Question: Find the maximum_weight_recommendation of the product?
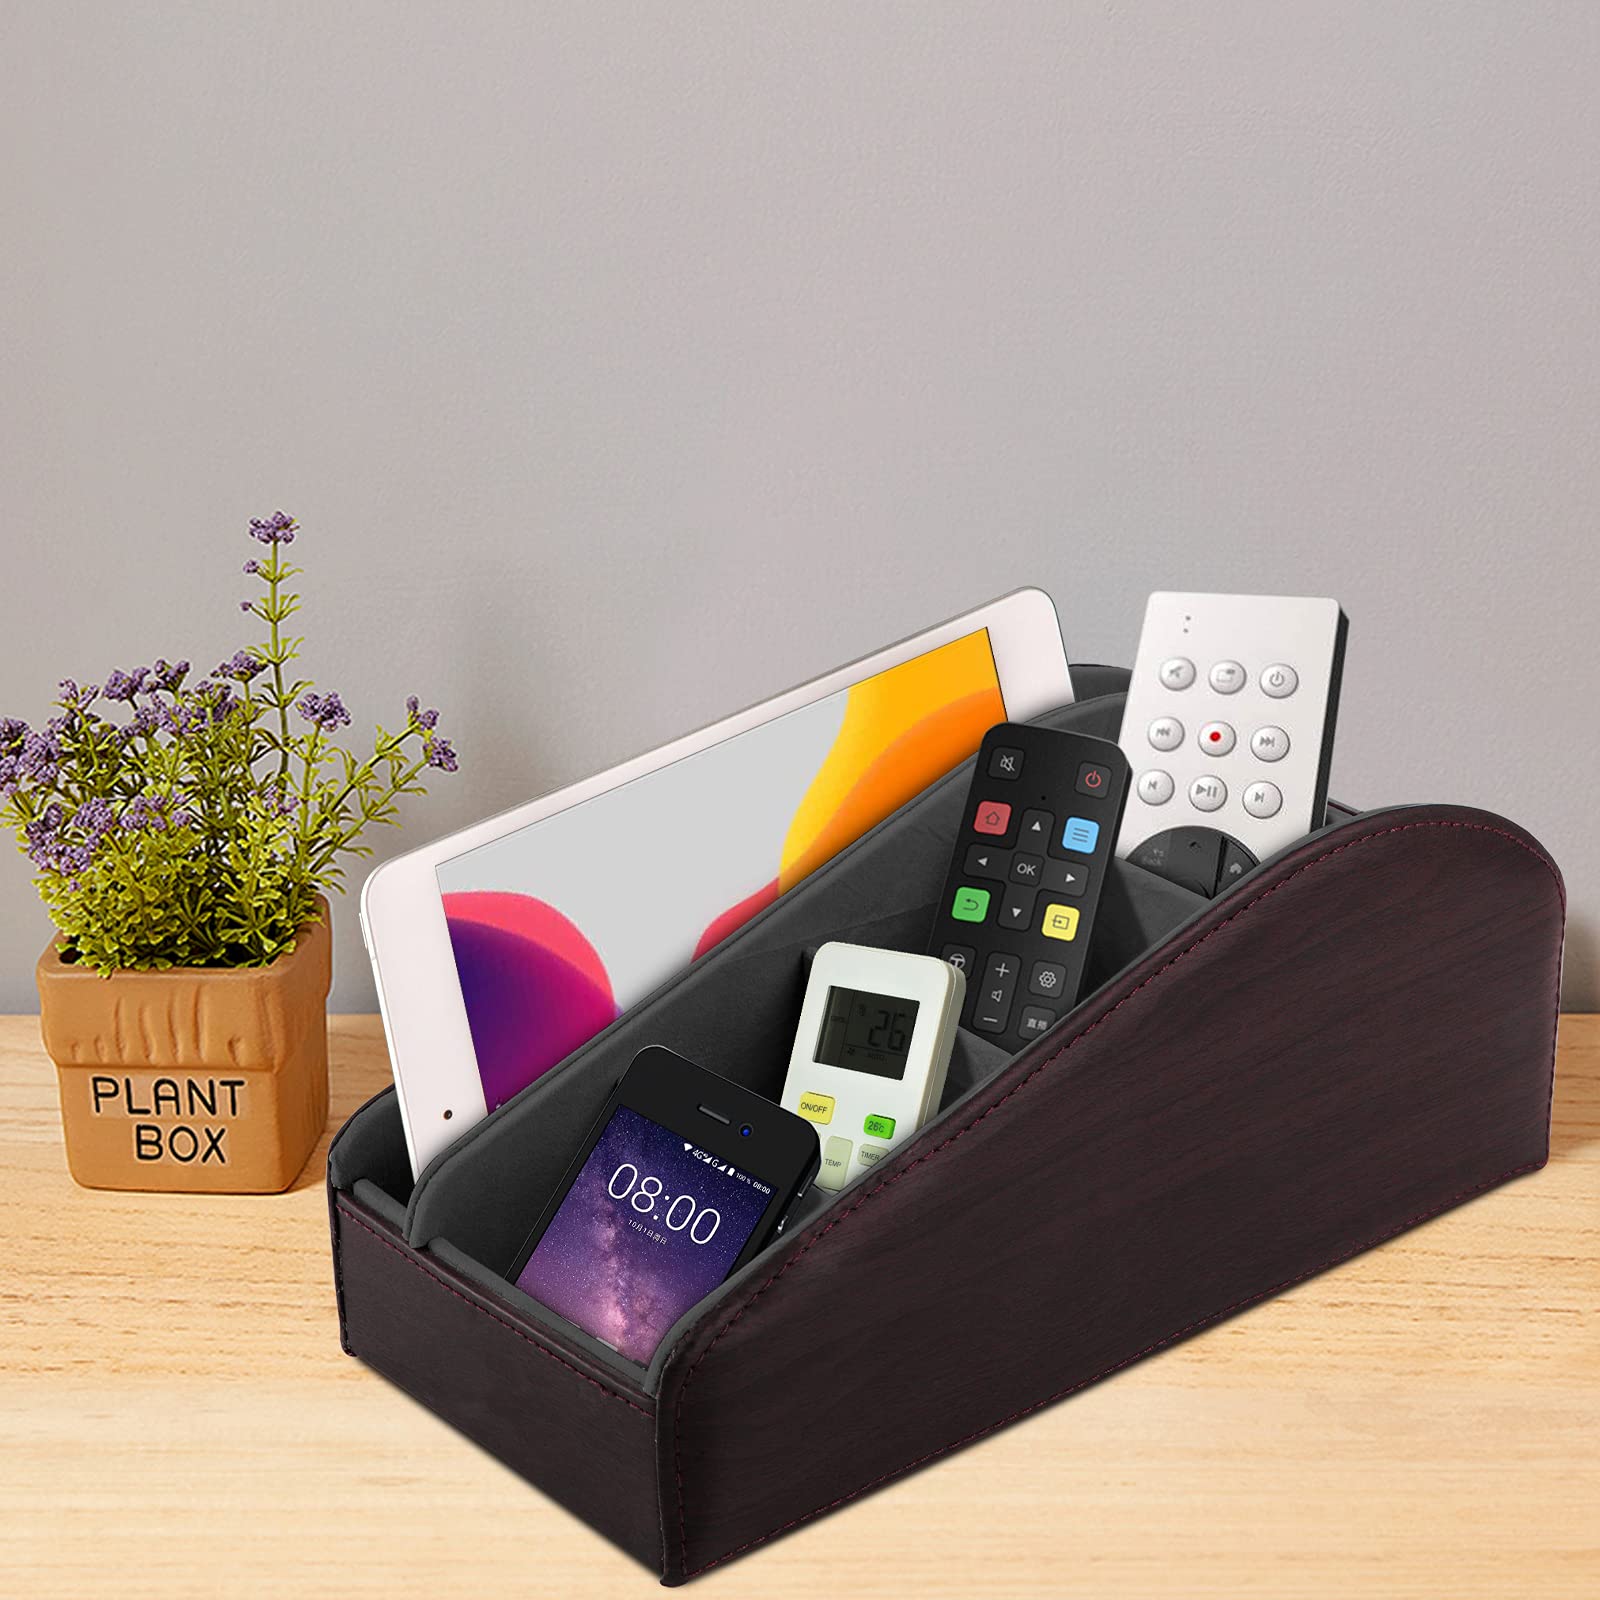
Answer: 4.0 gram